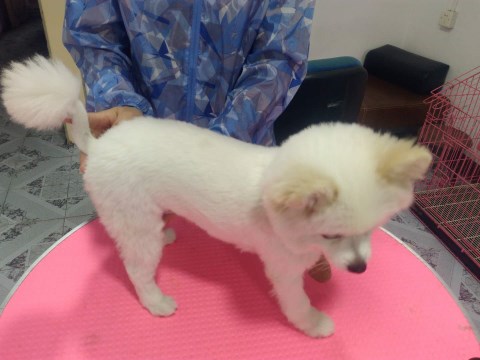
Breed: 1936-n000005-Pomeranian